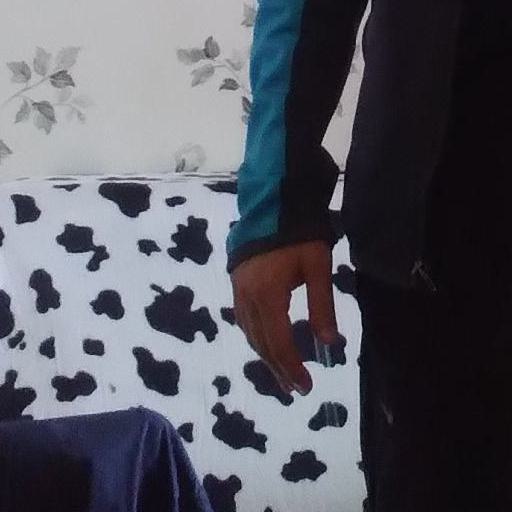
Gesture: no_gesture